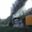
Label: train